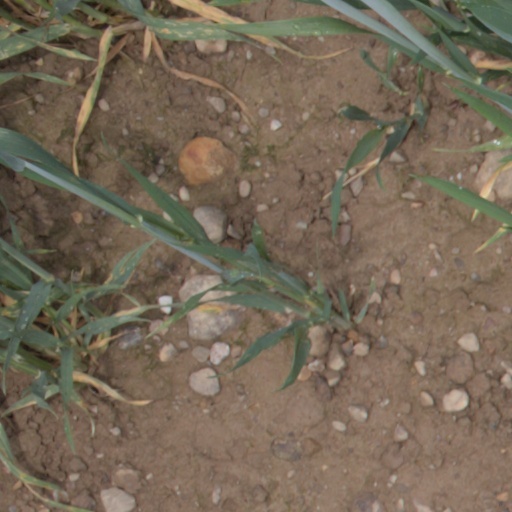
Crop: wheat